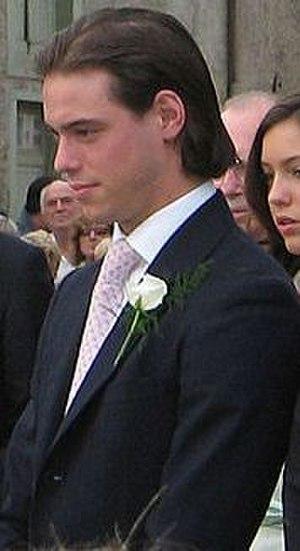
Le prince Félix de Nassau, né le 3 juin 1984, est un membre de la maison grand-ducale de Luxembourg et le second fils du grand-duc Henri de Luxembourg et de la grande-duchesse María Teresa. Il est troisième dans l'ordre de succession au trône de Luxembourg.
La famille grand-ducale luxembourgeoise devrait théoriquement inclure la descendance dynaste et non-dynaste de la grande-duchesse Charlotte et de son époux Félix de Bourbon-Parme.
Cet article recense les maisons régnant actuellement sur un pays européen et indique l’évolution probable au regard des lois successorales en vigueur dans chacune de ces monarchies.